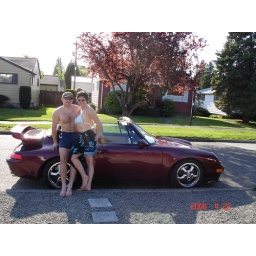
Outside my super cute house in W.Seattle